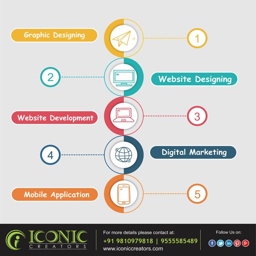
we create a host of websites with unique designs for you and your business .